Domestic policy of the first Donald Trump administration

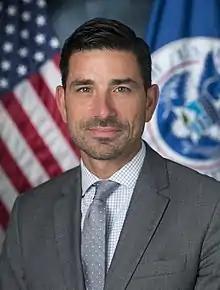
Chad Wolf, acting Secretary of the Department of Homeland Security

In 2018, before the COVID-19 pandemic, the Trump administration reorganized the Global Health Security and Biodefense unit at the NSC by merging it with other related units. Two months prior to the outbreak in Wuhan China, the Trump Administration had cut nearly $200 million in funding to Chinese research scientists studying animal coronaviruses. Throughout his presidency he also proposed budget cuts to global health. The Trump administration ignored detailed plans on how to mass-produce protective respirator masks under a program that had been launched by the Obama administration to alleviate a mask shortage for a future pandemic.